Office Girls

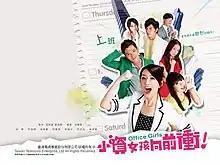
Promotional poster

Office Girls (literally "Working-Girl Forward"), is a 2011 Taiwanese drama starring Roy Chiu, Ko Chia-yen, James Wen, Tia Li, and Patrick Lee. It started filming in July 2011.